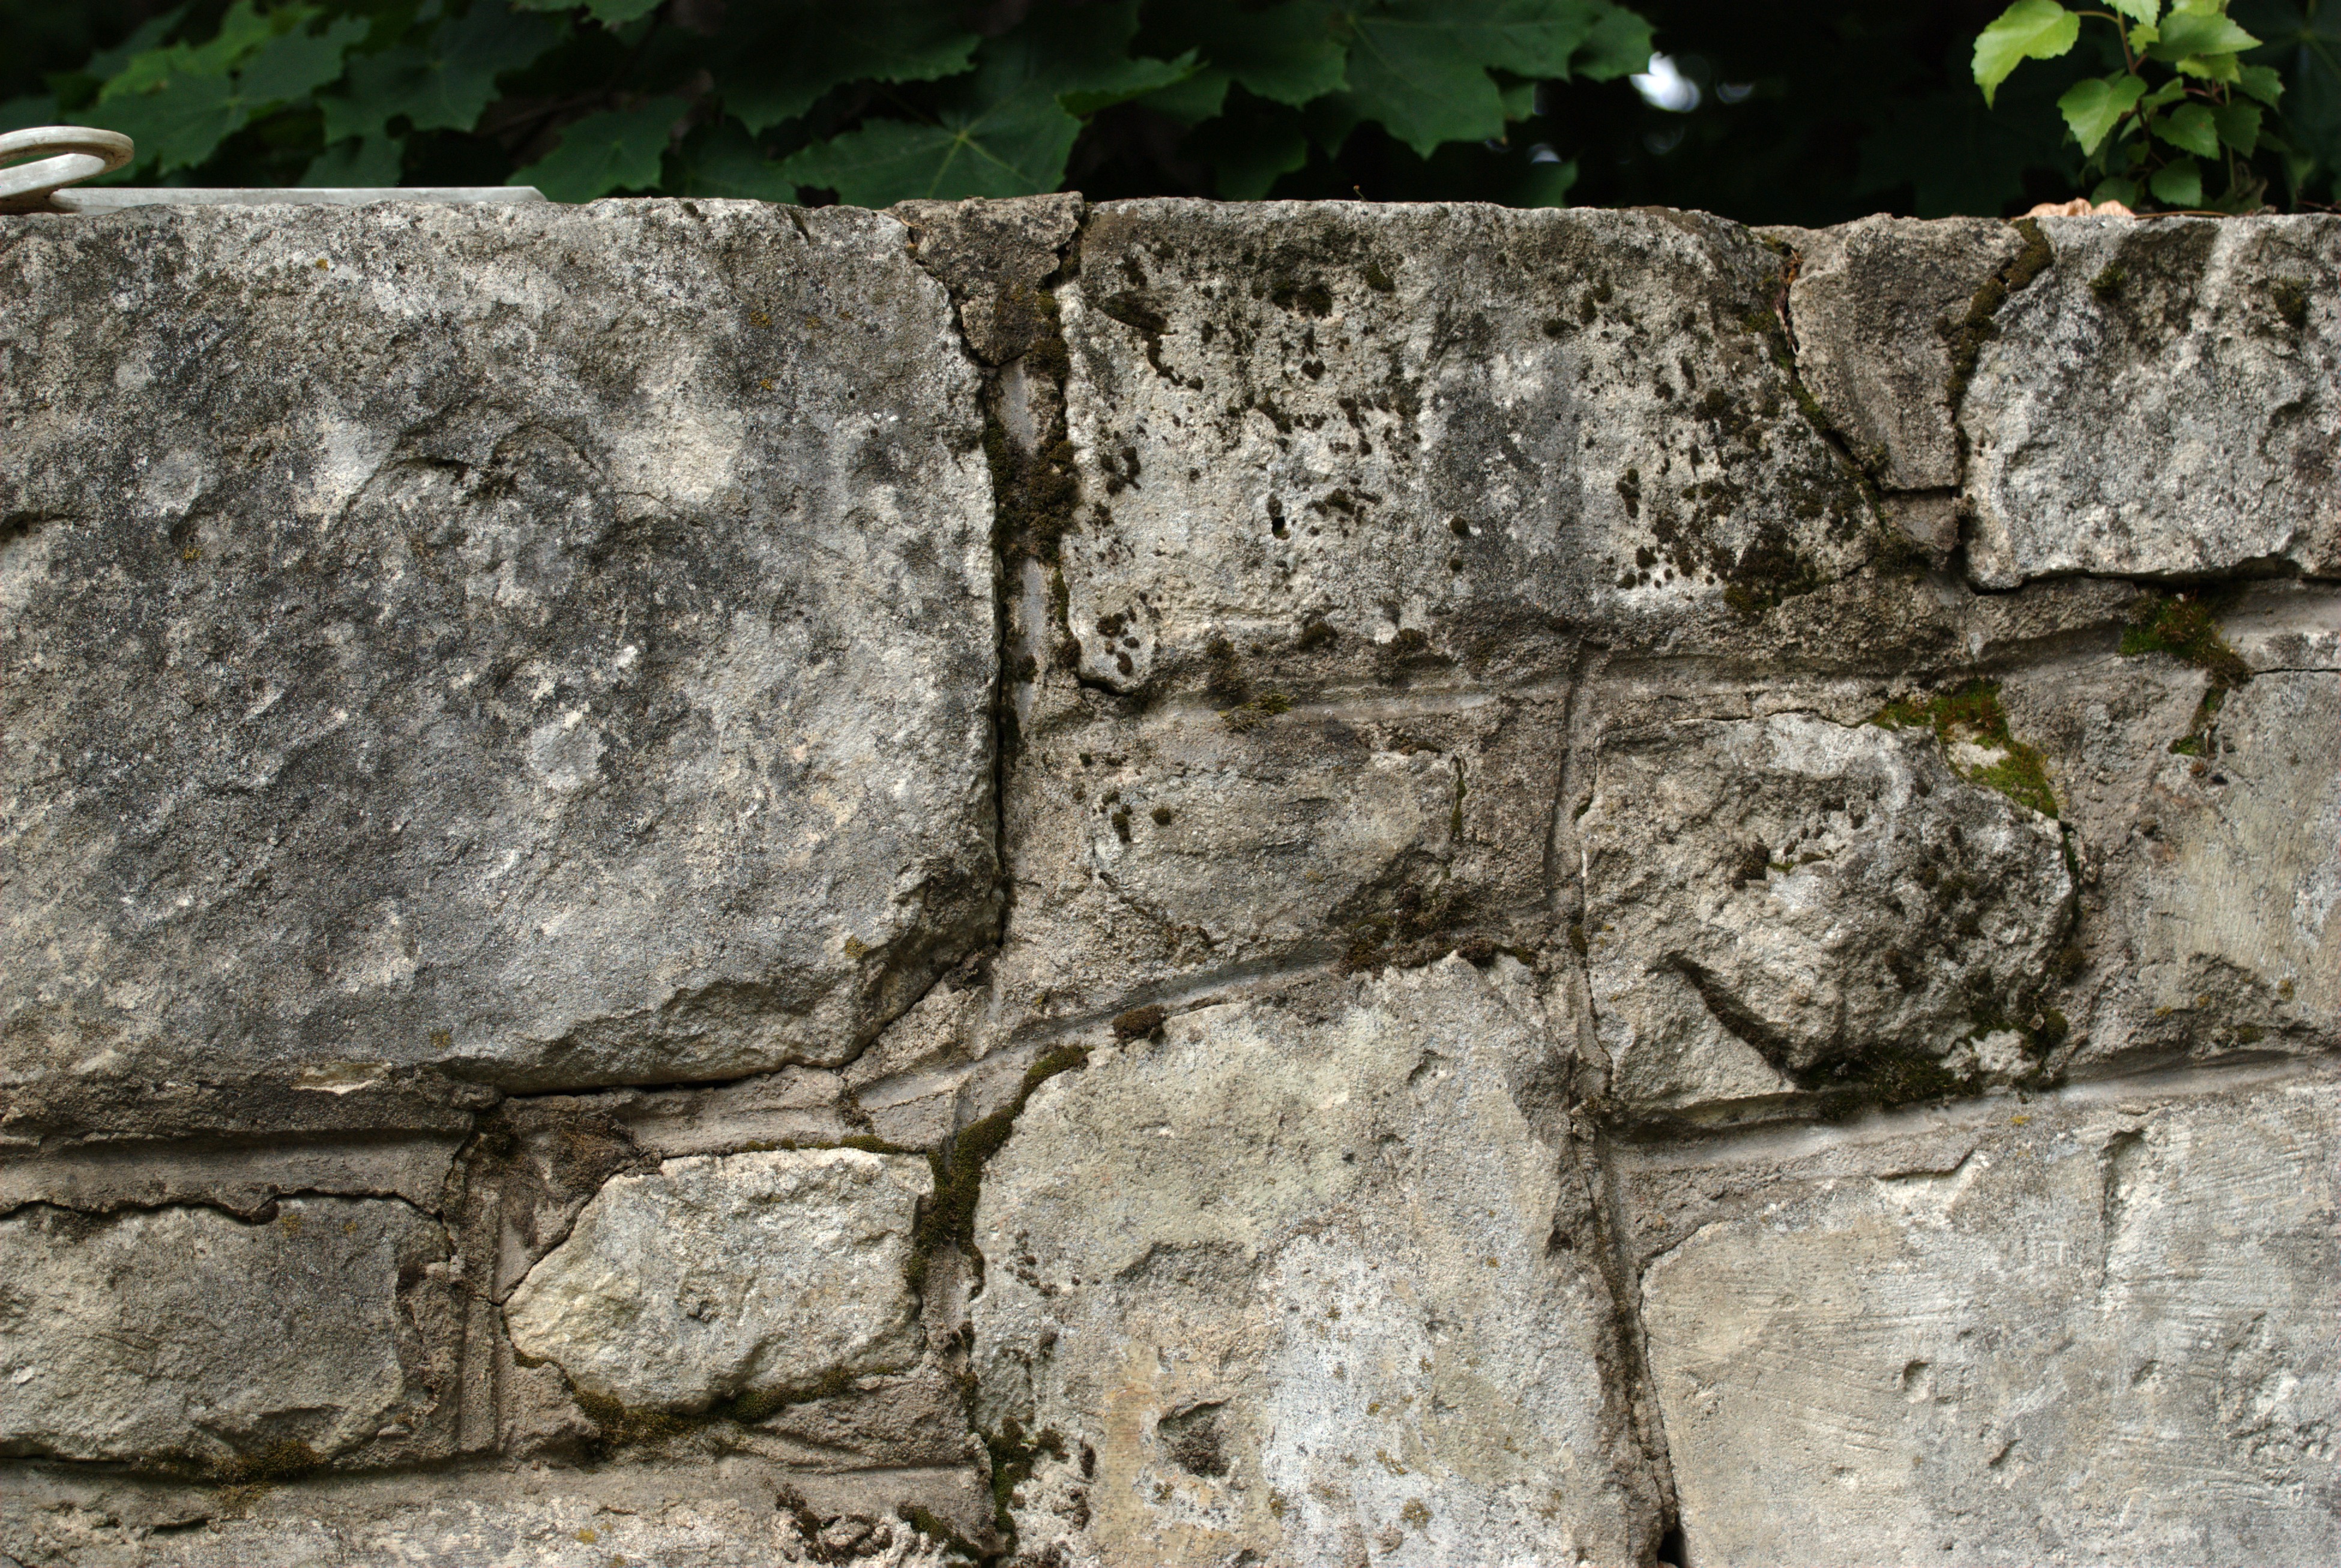
tree, rock, wood, trunk, wall, nikon, stone wall, material, geology, d80, fabulous, bedrock, nikond80, ancient history